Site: brandenburg
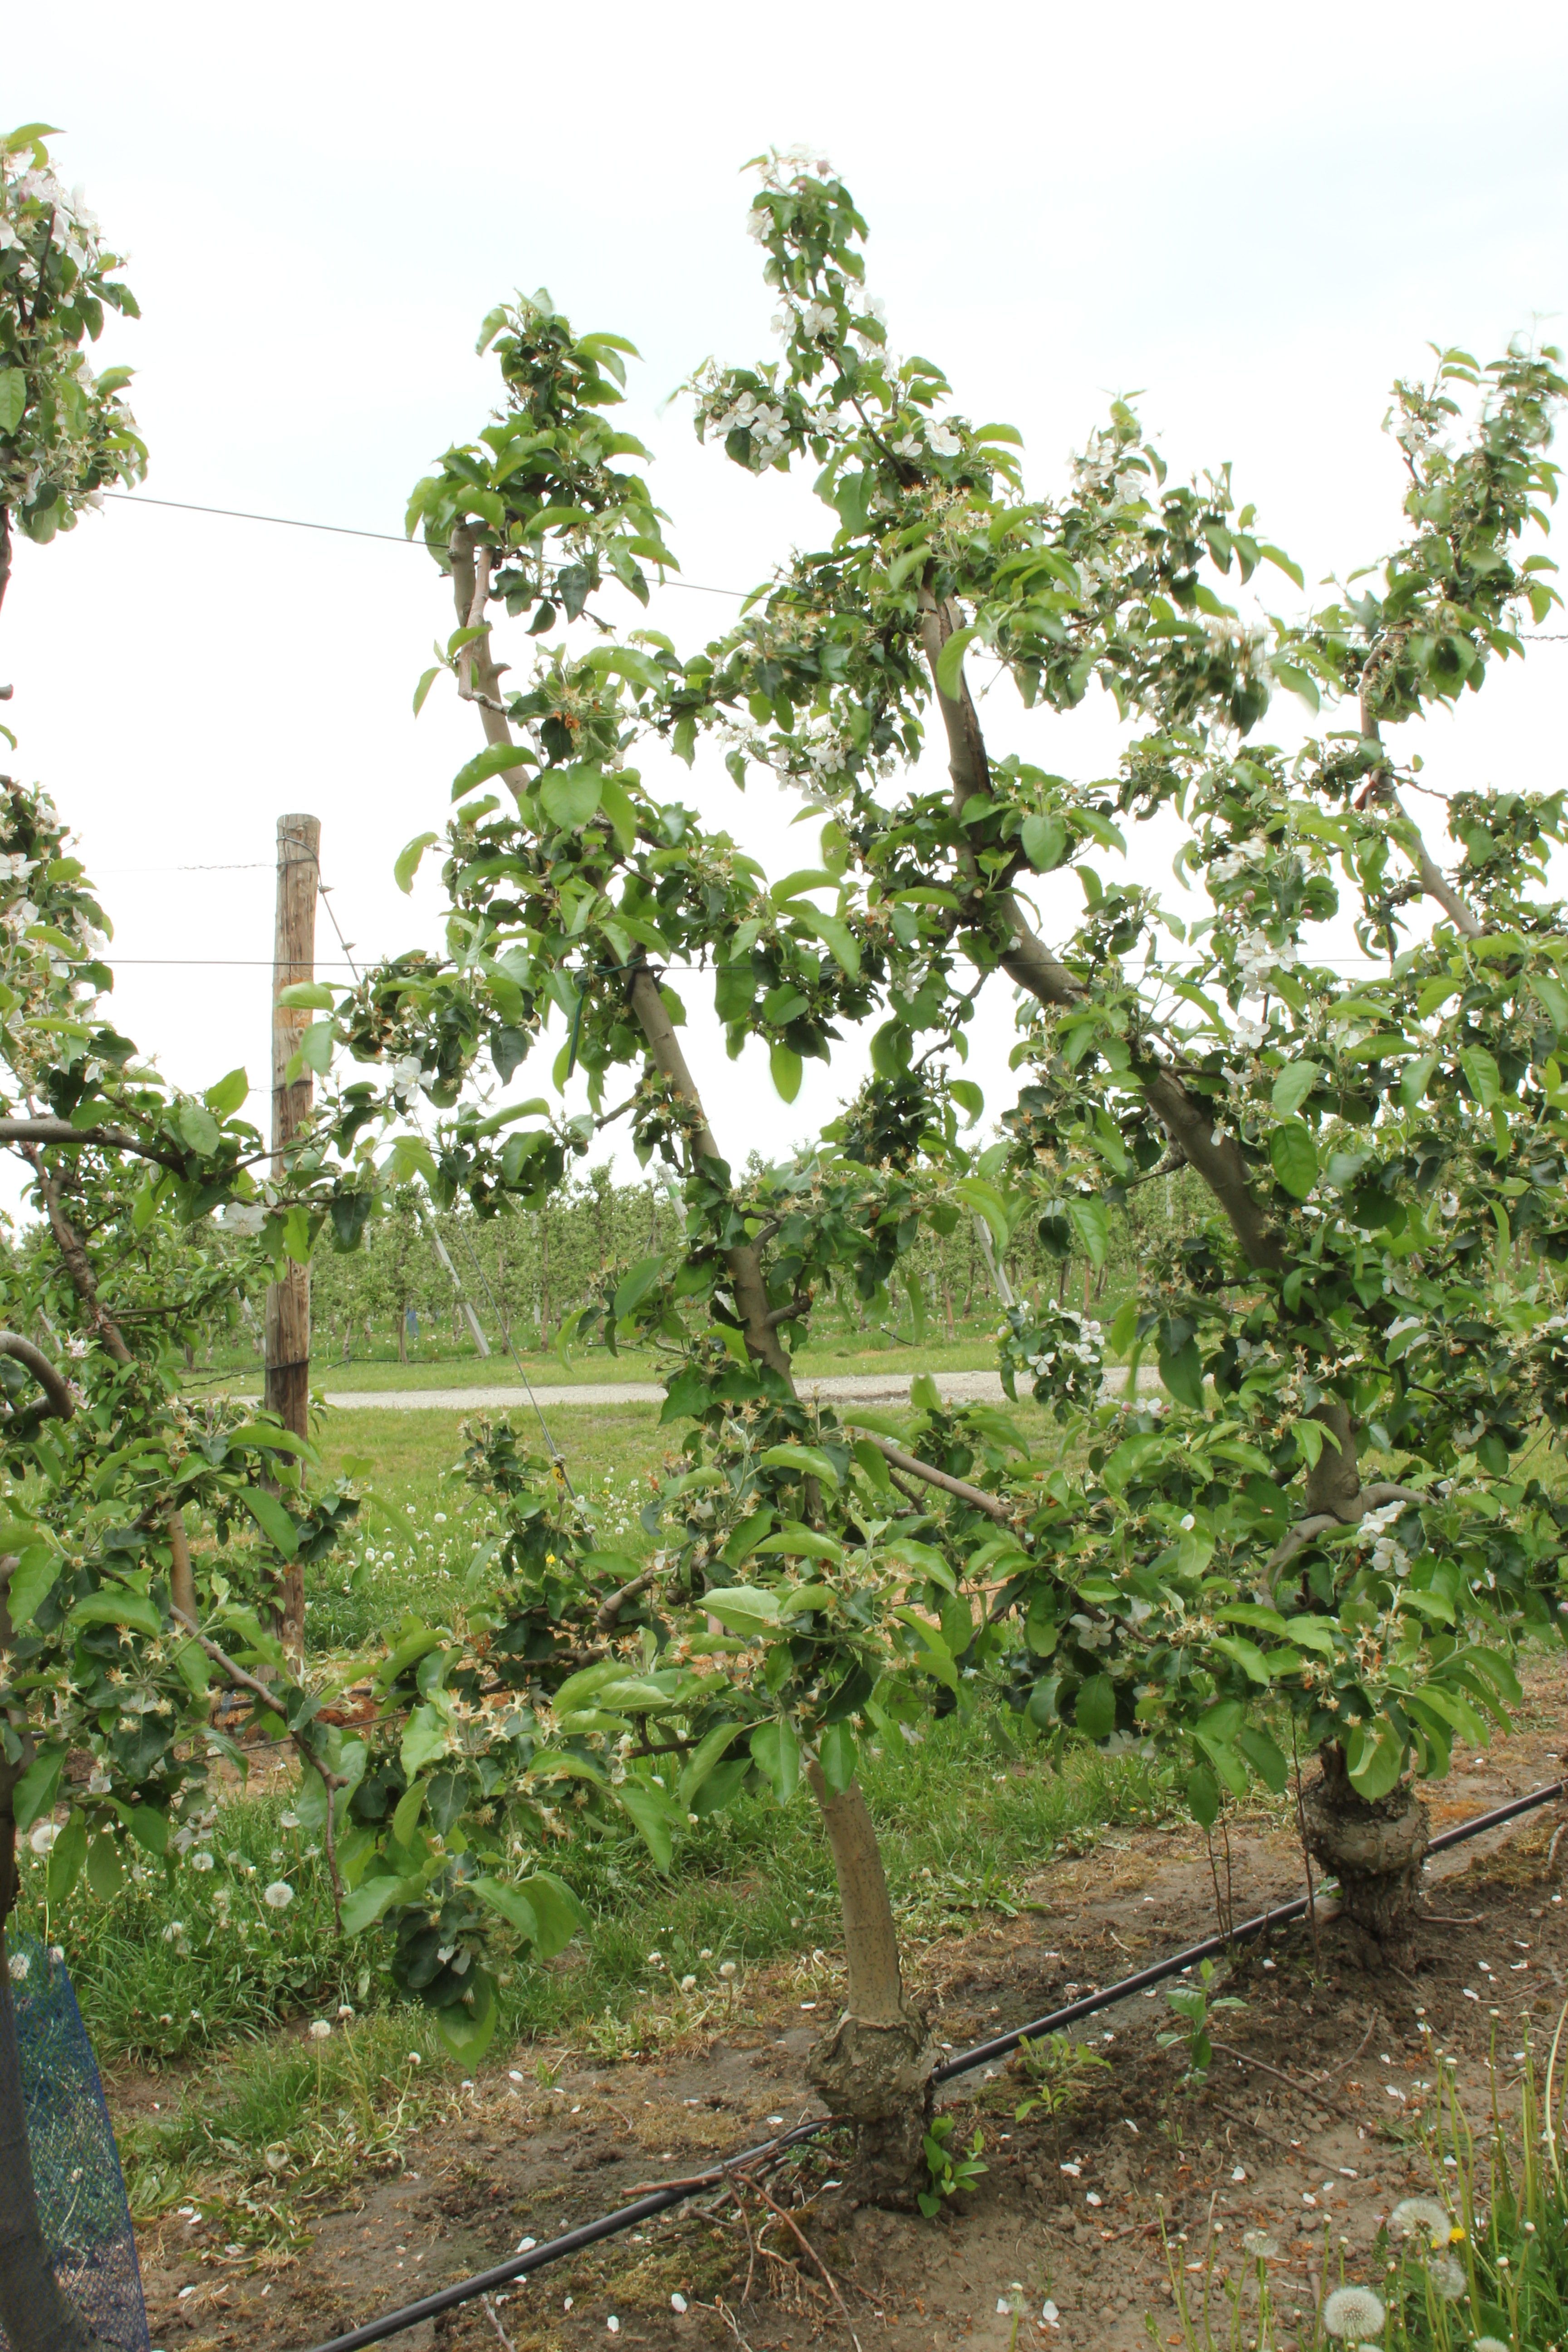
Growth stage (BBCH 67): Flowering